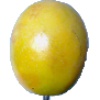
Label: Maracuja 1